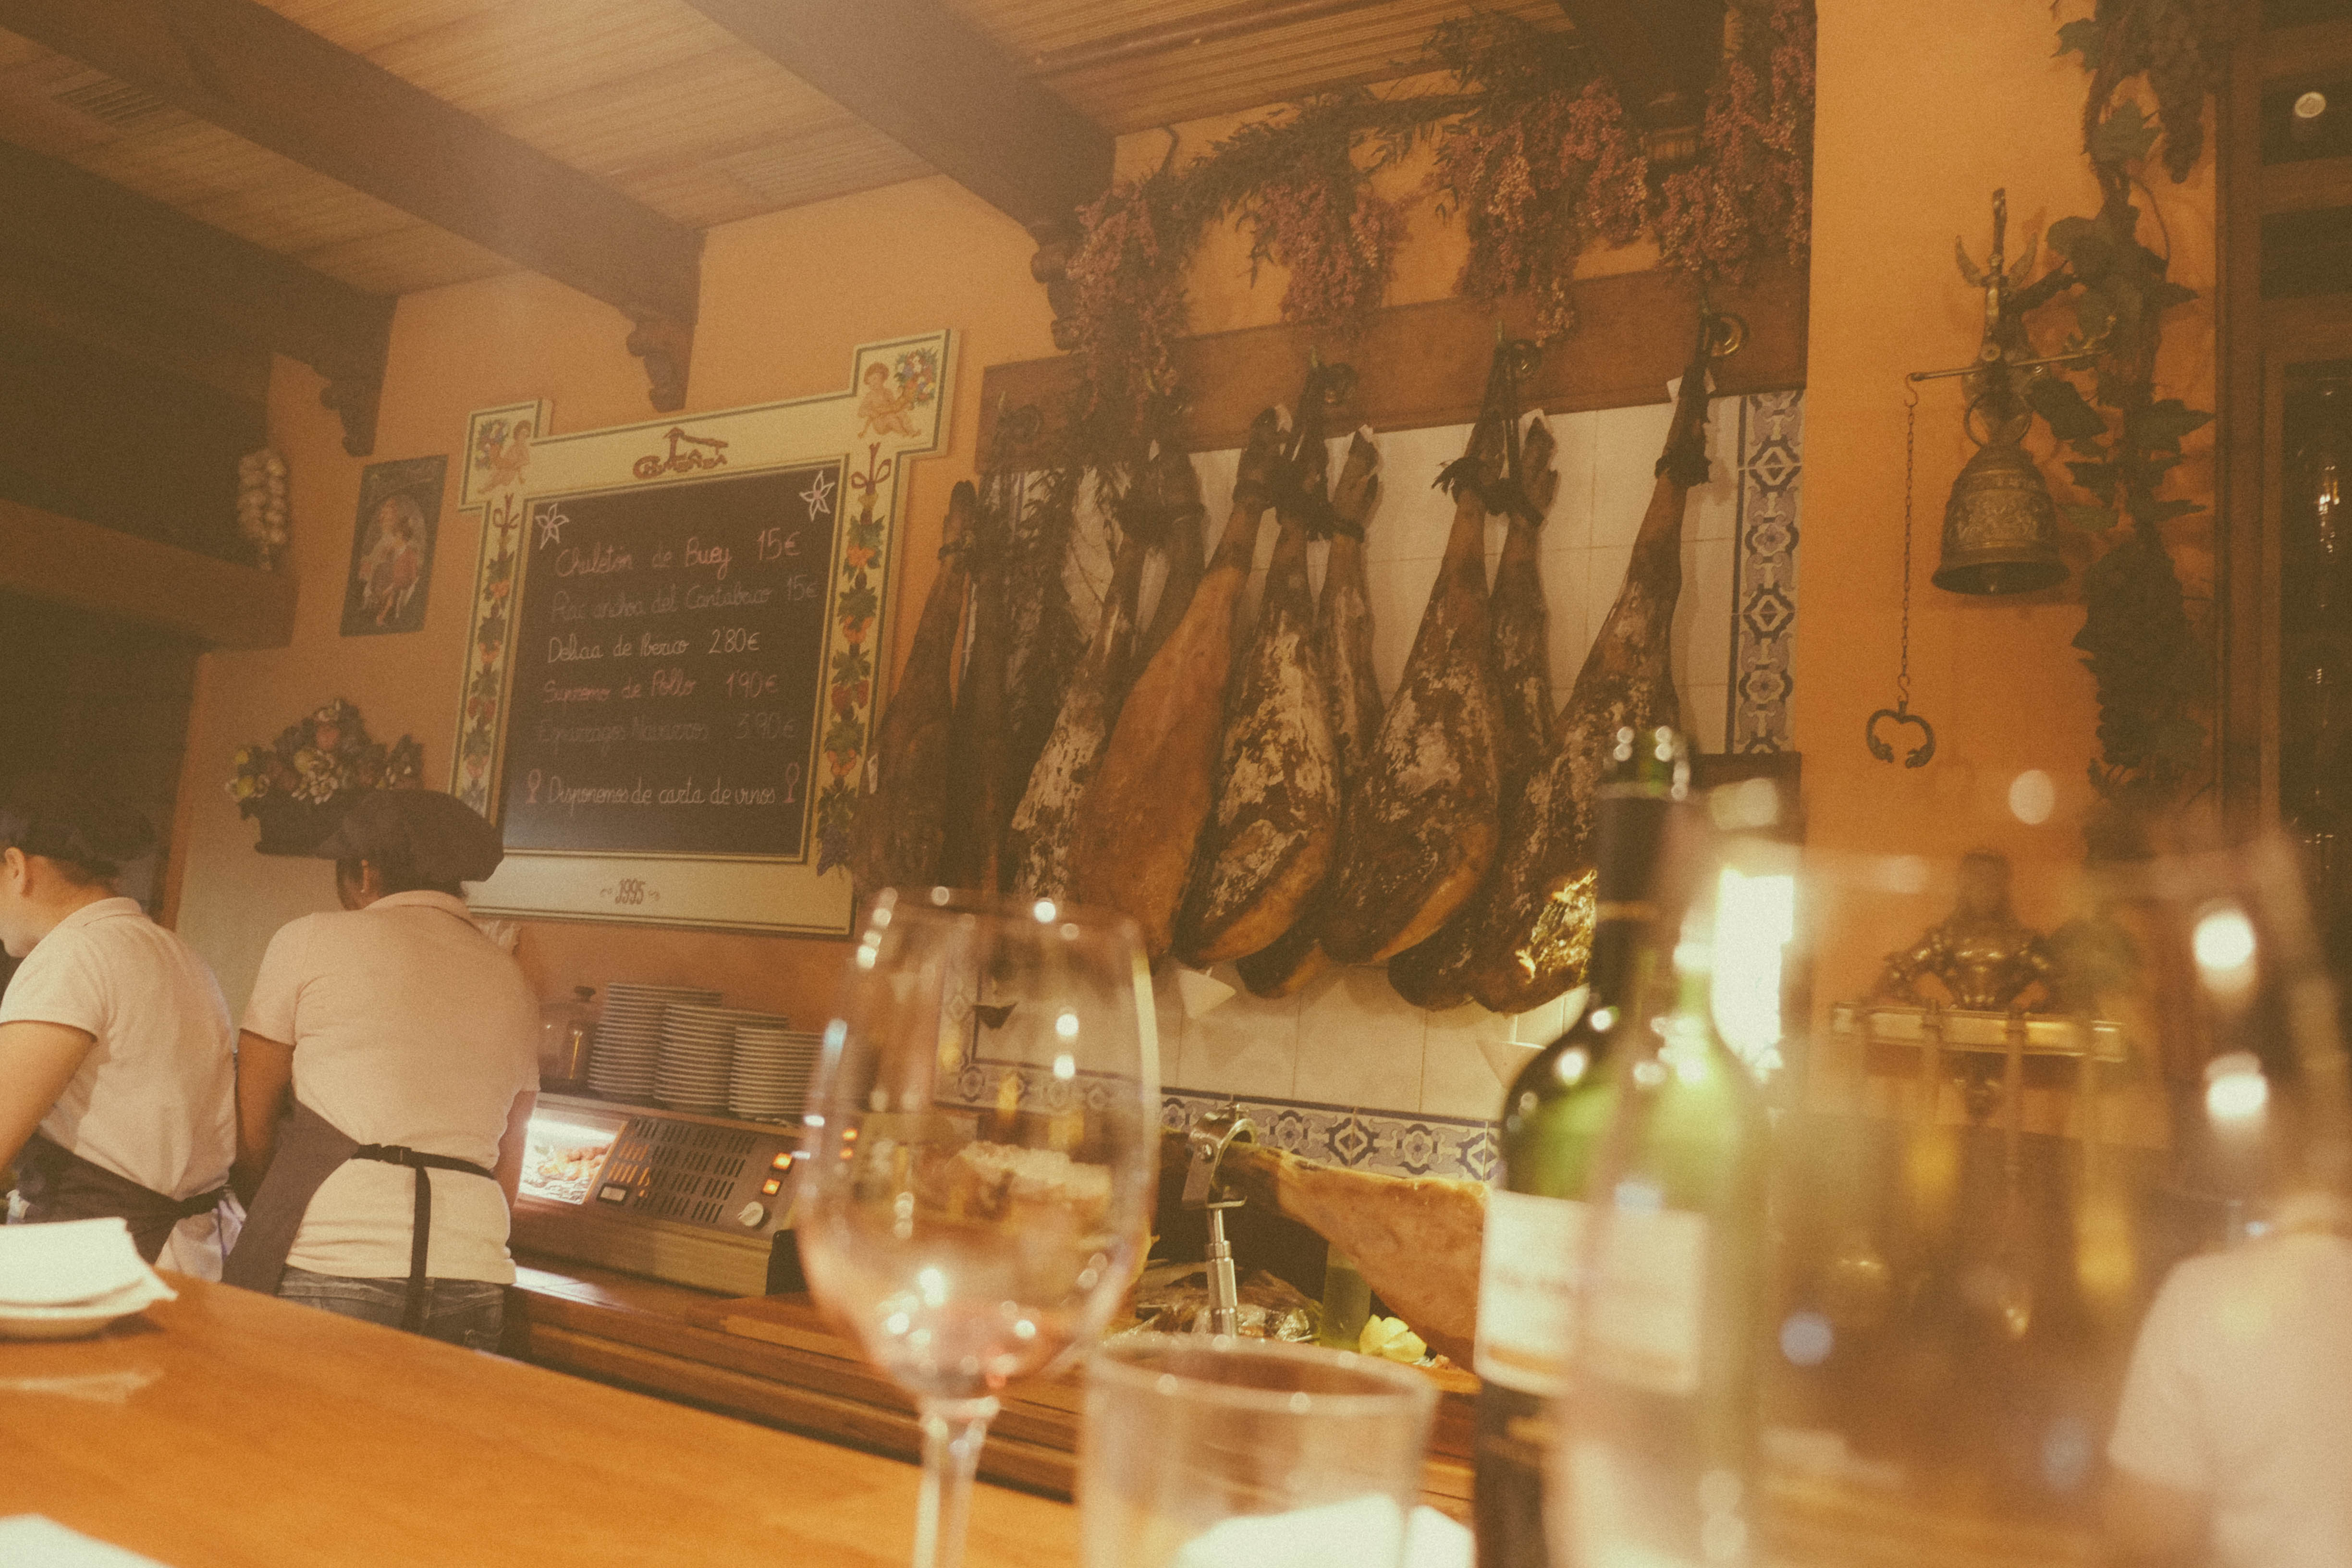
street, restaurant, urban, meal, interior design, andalusia, lalinea